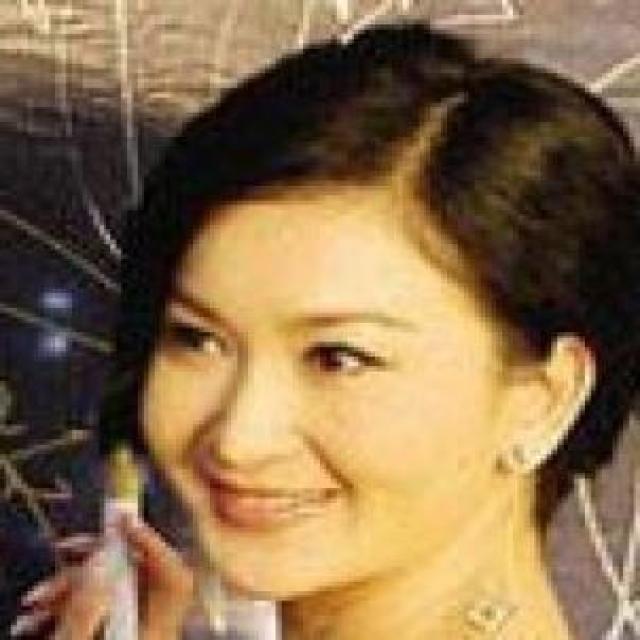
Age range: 21-44